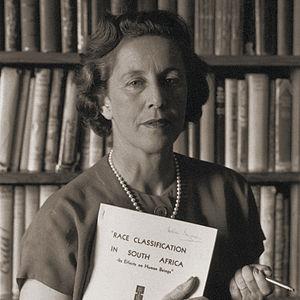
Helen Suzman, née Helen Gavronsky le 7 novembre 1917 à Germiston en Afrique du Sud et morte le 1ᵉʳ janvier 2009 à Johannesbourg, est une femme politique sud-africaine, députée de l'opposition progressiste de 1953 à 1989 d'abord comme membre du Parti uni puis du parti progressiste. Elle fut un symbole de la lutte des Blancs progressistes contre l'apartheid.
L'histoire de l'Afrique du Sud est très riche et très complexe du fait de la juxtaposition de peuples et de cultures différentes qui se succèdent et se côtoient depuis la Préhistoire. Les Bochimans y sont présents depuis au moins 25 000 ans et les Bantous, depuis au moins 1 500 ans. Les deux peuples auraient généralement cohabité paisiblement. L'histoire écrite débute avec l'arrivée des Européens, en commençant par les Portugais qui décident de ne pas coloniser la région, laissant la place aux Néerlandais. Les Britanniques contestent leur prééminence vers la fin du xviiiᵉ siècle, ce qui mène à deux guerres. Le xxᵉ siècle est marqué par le système législatif séparatiste et ségrégationniste de l'apartheid puis par l'élection de Nelson Mandela, premier président noir d'Afrique du Sud, à la suite des premières élections nationales multiraciales au suffrage universel organisées dans le pays.
L'histoire de l'Afrique du Sud de 1948 à 1994 est marquée par la mise en place puis par le démantèlement de la politique d'apartheid. Successivement nommée Union d'Afrique du Sud puis République d'Afrique du Sud à partir de 1961, le pays connaît, durant cette période, un système de ségrégation raciale institutionnalisée. Trois ans de négociations constitutionnelles, à partir de 1991, entre le pouvoir blanc et les Partis anti-apartheid sont nécessaires pour que la démocratie représentative, que connaissait la minorité blanche soit étendue, en 1994, à la majorité noire de la population sud-africaine et que le premier président noir d'Afrique du Sud soit élu via des élections au suffrage universel.